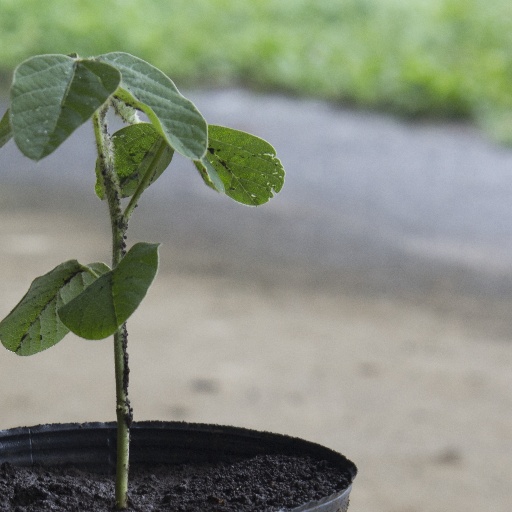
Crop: soybean